Private Affairs (1987 film)

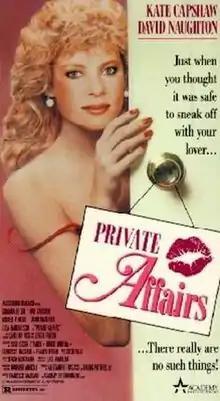

Ti presento un'amica (internationally released as Private Affairs and "Quite by Chance") is a 1987 romantic comedy film directed by Francesco Massaro.